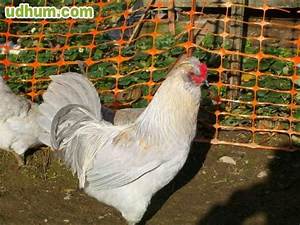
Label: chicken